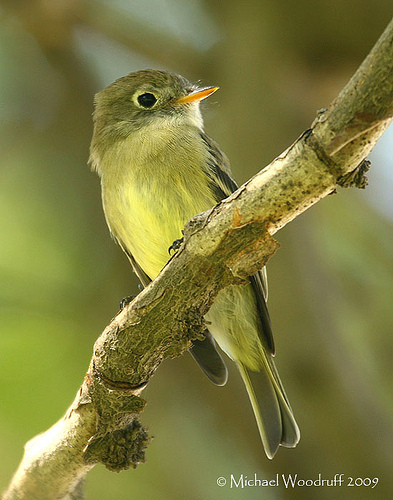
this bird has a white belly, a grey breast and a grey head.
a yellow and black color small bird with yellow belly and breast and the tail is black
this bird has a short orange bill, a white eyering, and a gray crown.
this is a yellow bird with a grey head and a small pointy orange beak.
a small green bird with black eyes and a short yellow bill,
this bird is yellow with black and has a long, pointy beak.
this bird has wings that are black and has a yellow belly
this is a small bird with yellow chest, his beak is black on top and orange on bottom, his head and wings are black in colorblack and has a yellow bellya small bird, with greenish-yellow feathers, yellow eyering, and an orange beak.
Species: Yellow Bellied Flycatcher